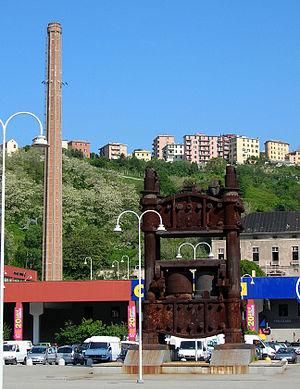
Le val Polcevera est l'une des principales vallées de la ville métropolitaine de Gênes en Ligurie. Elle tient son nom du torrent du même nom, un des deux fleuves qui, avec le Bisagno qui traverse la vallée homonyme, délimitent, à l'ouest et à l'est, le centre historique de Gênes et se jettent dans la mer de Ligurie.